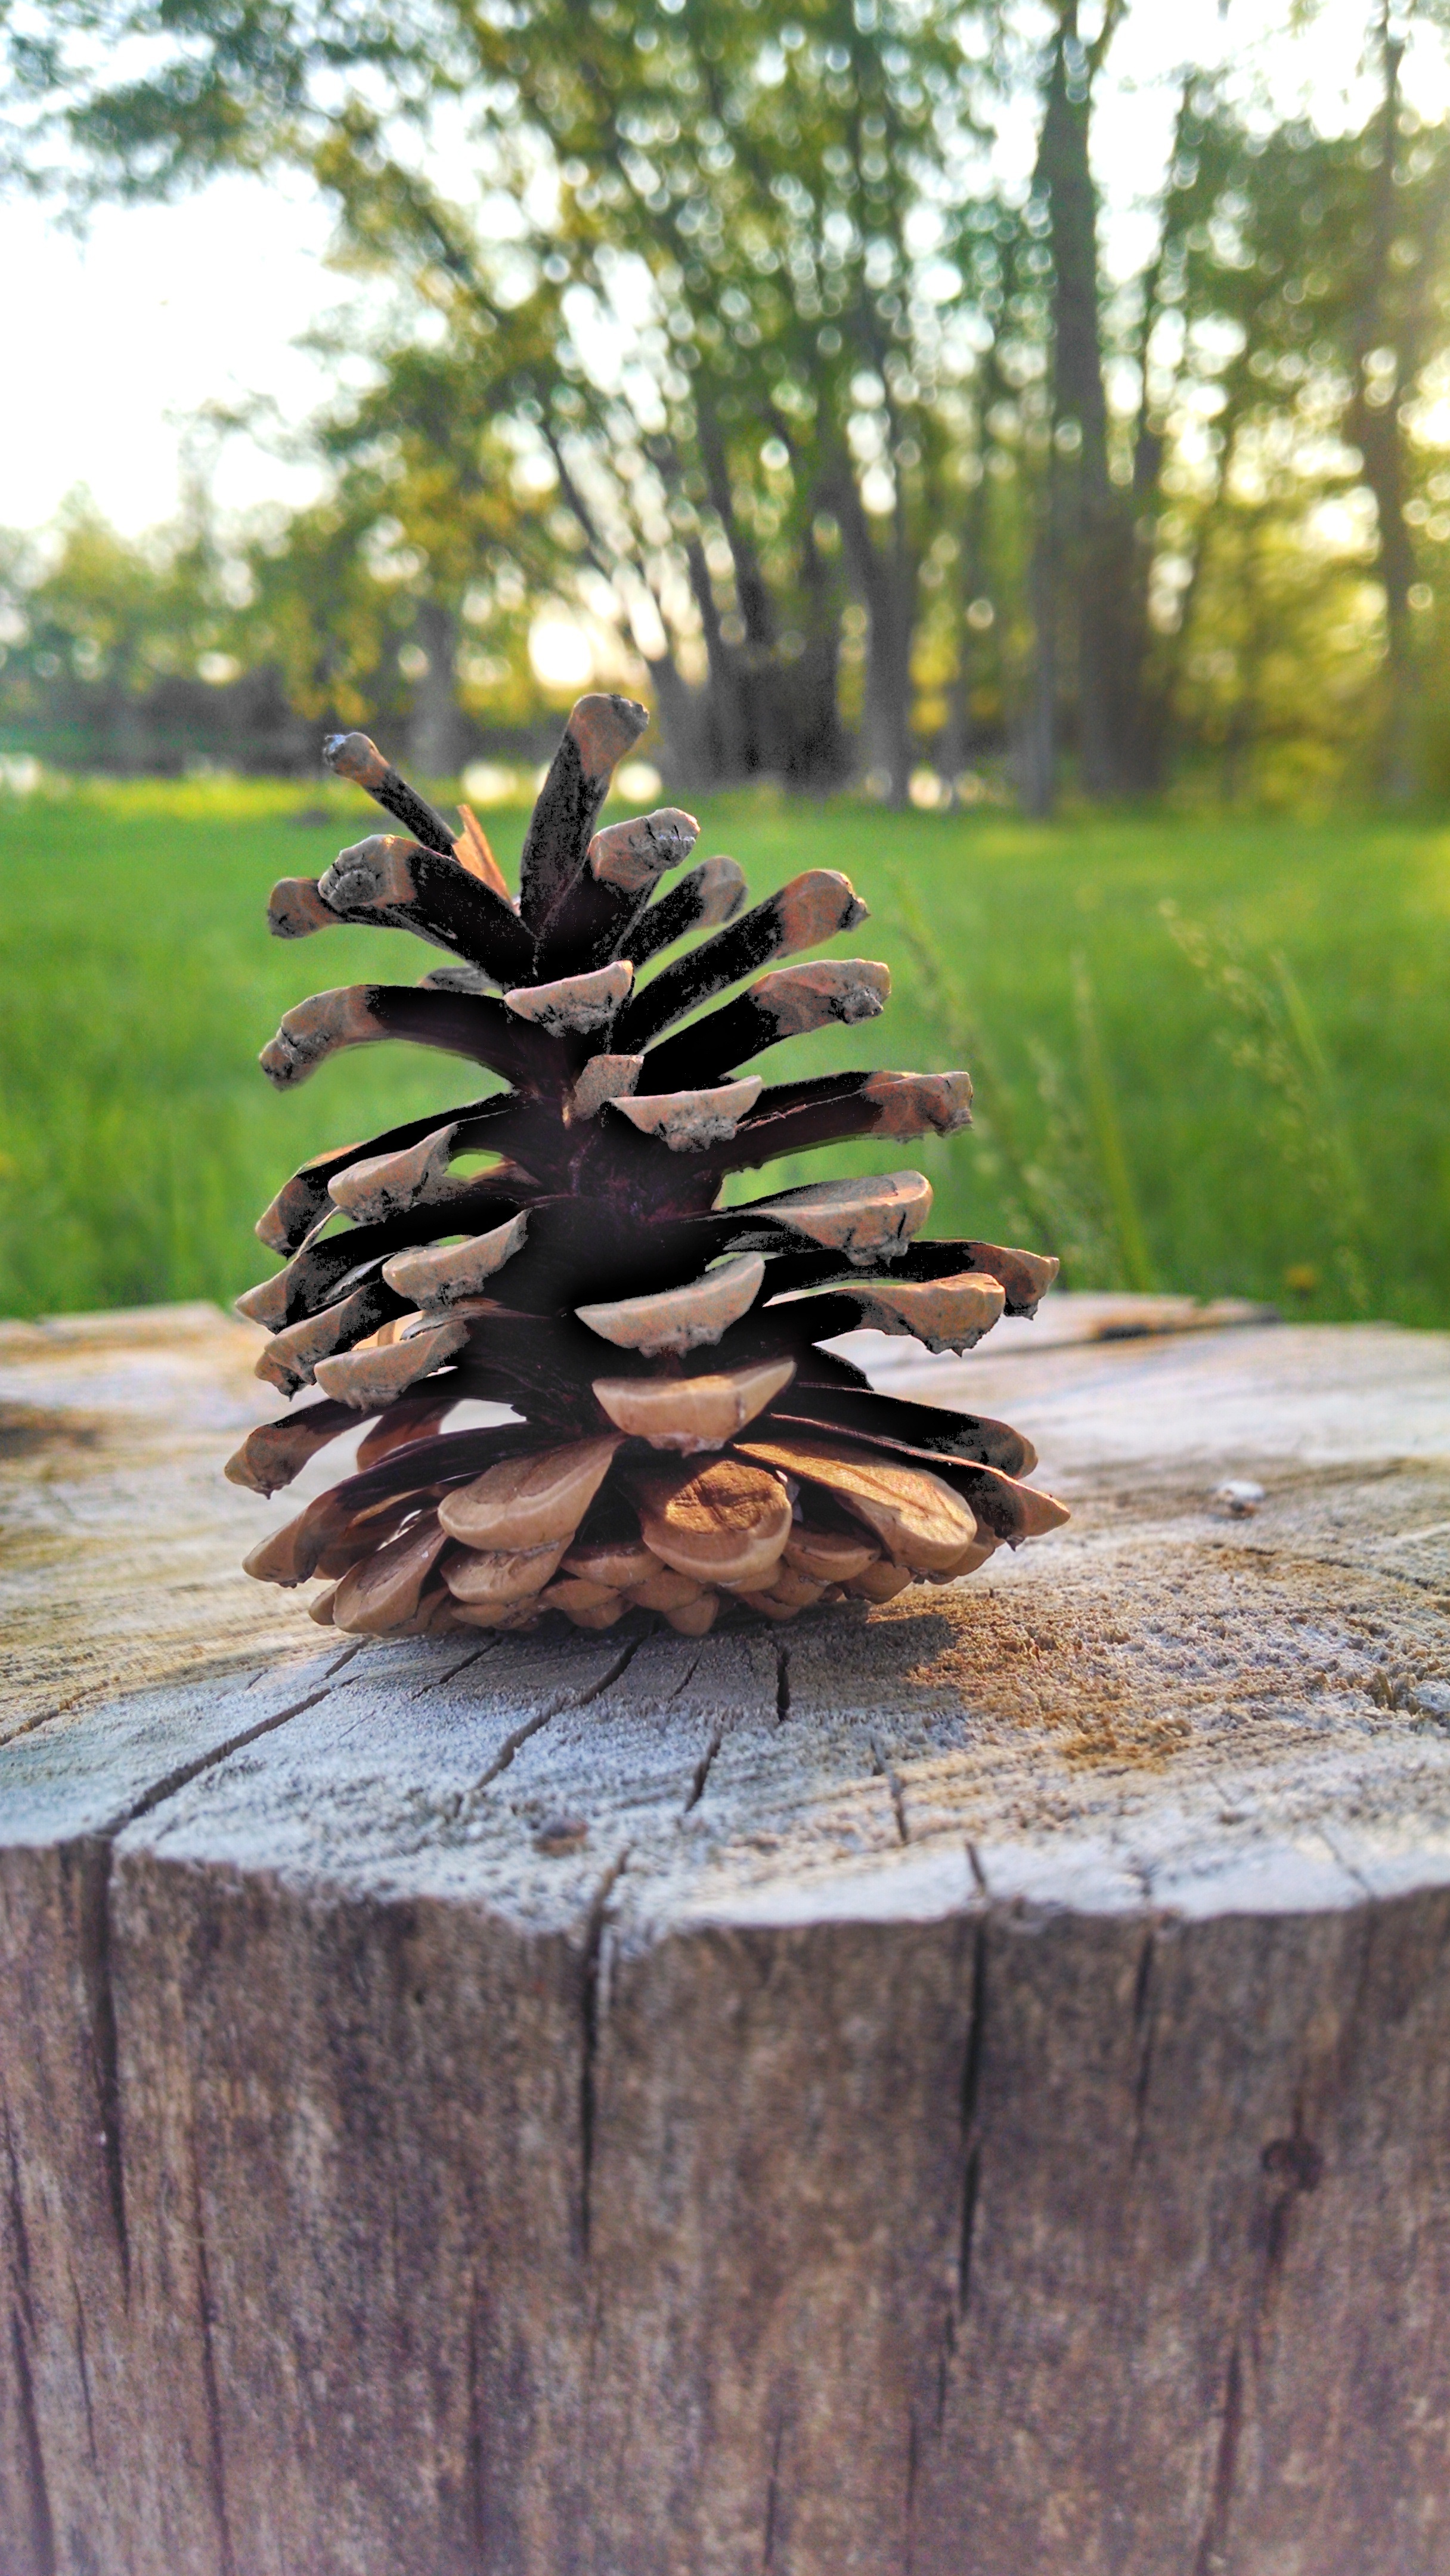
tree, nature, branch, plant, wood, leaf, flower, trunk, green, autumn, botany, garden, flora, tree stump, woody plant